Sky position (RA, Dec in degrees): 169.416, 26.86
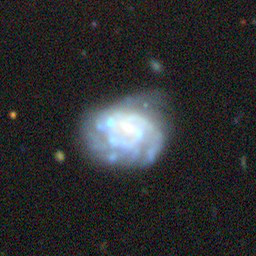
Galaxy morphology: Unbarred Tight Spiral Galaxies